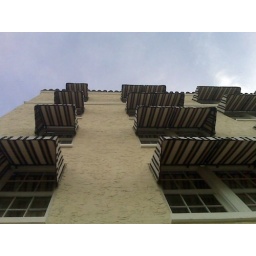
A look up from our expansive 2nd floor balcony at La Concha hotel on Duval Street in Key West.